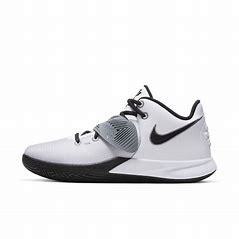
Brand: Nike
Model: Kyrie Flytrap 3